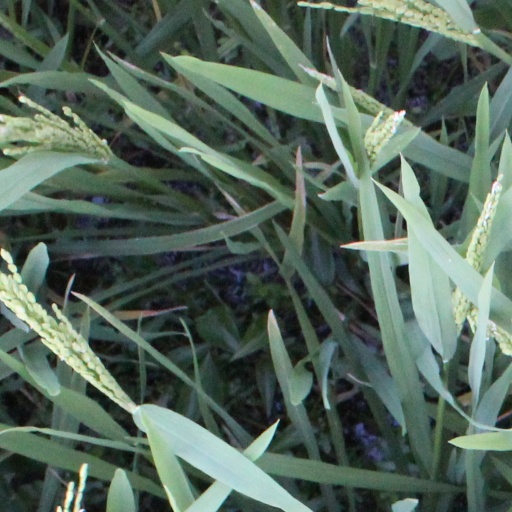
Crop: rice